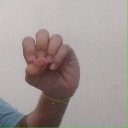
अक्षर: उ